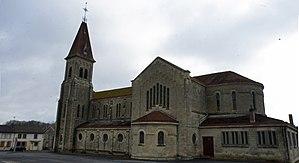
Pontfaverger, une vue de l'église_.